Christian Rønnenkamp

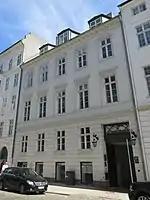
Amaliegade 4

He moved to Copenhagen when he was 15 years old where he first became a merchant's apprentice. Rønnenkamp subsequently established his own grocery business on Store Kongensgade. He later established himself as a wholesaler and expanded his business with a sugar refinery in c. 1819. He moved his business to the corner of Sankt Annæ Plads and Amaliegade after acquiring the former St. Croix House in auction in late 1828. St. Croix Sugar House was likely established by the Baltic Sea Guinea Trading Company.